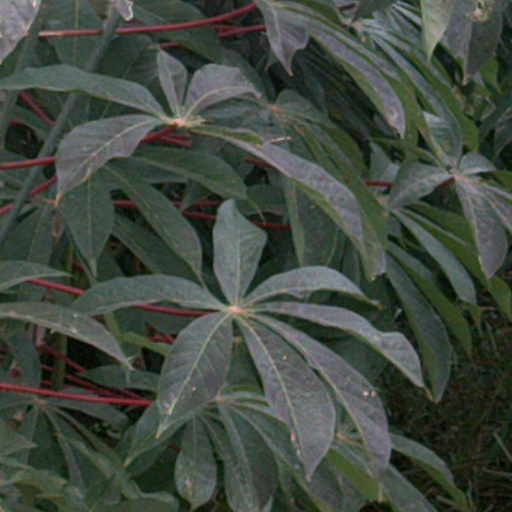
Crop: cassava